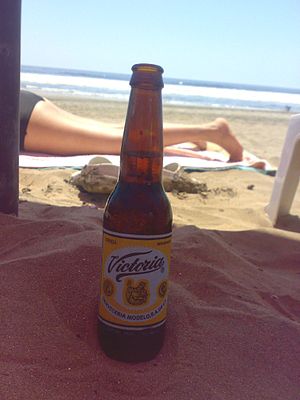
Victoria (øl)
En flaske af det mexicanske ølmærket Victoria
Victoria er et ølmærke af typen lager med en lang historie i Mexico. Det blev første gang produceret i 1865 da bryggeriet Compañia Cervecera Toluca y México blev grundlagt. Produktionen blev overtaget af Cervecería Modelo i 1935.